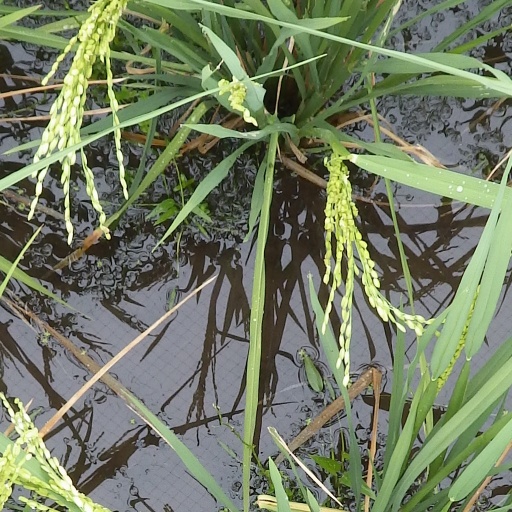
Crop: rice